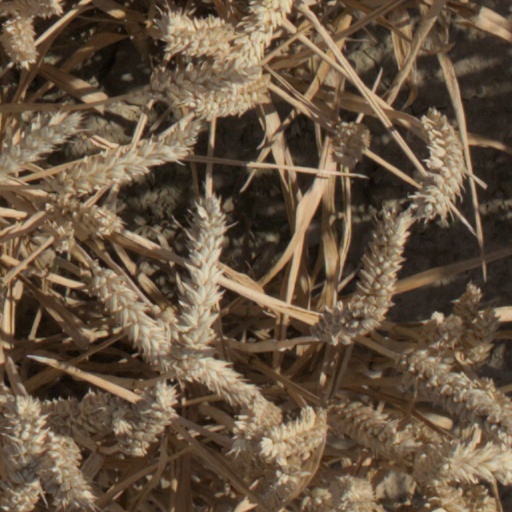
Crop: wheat